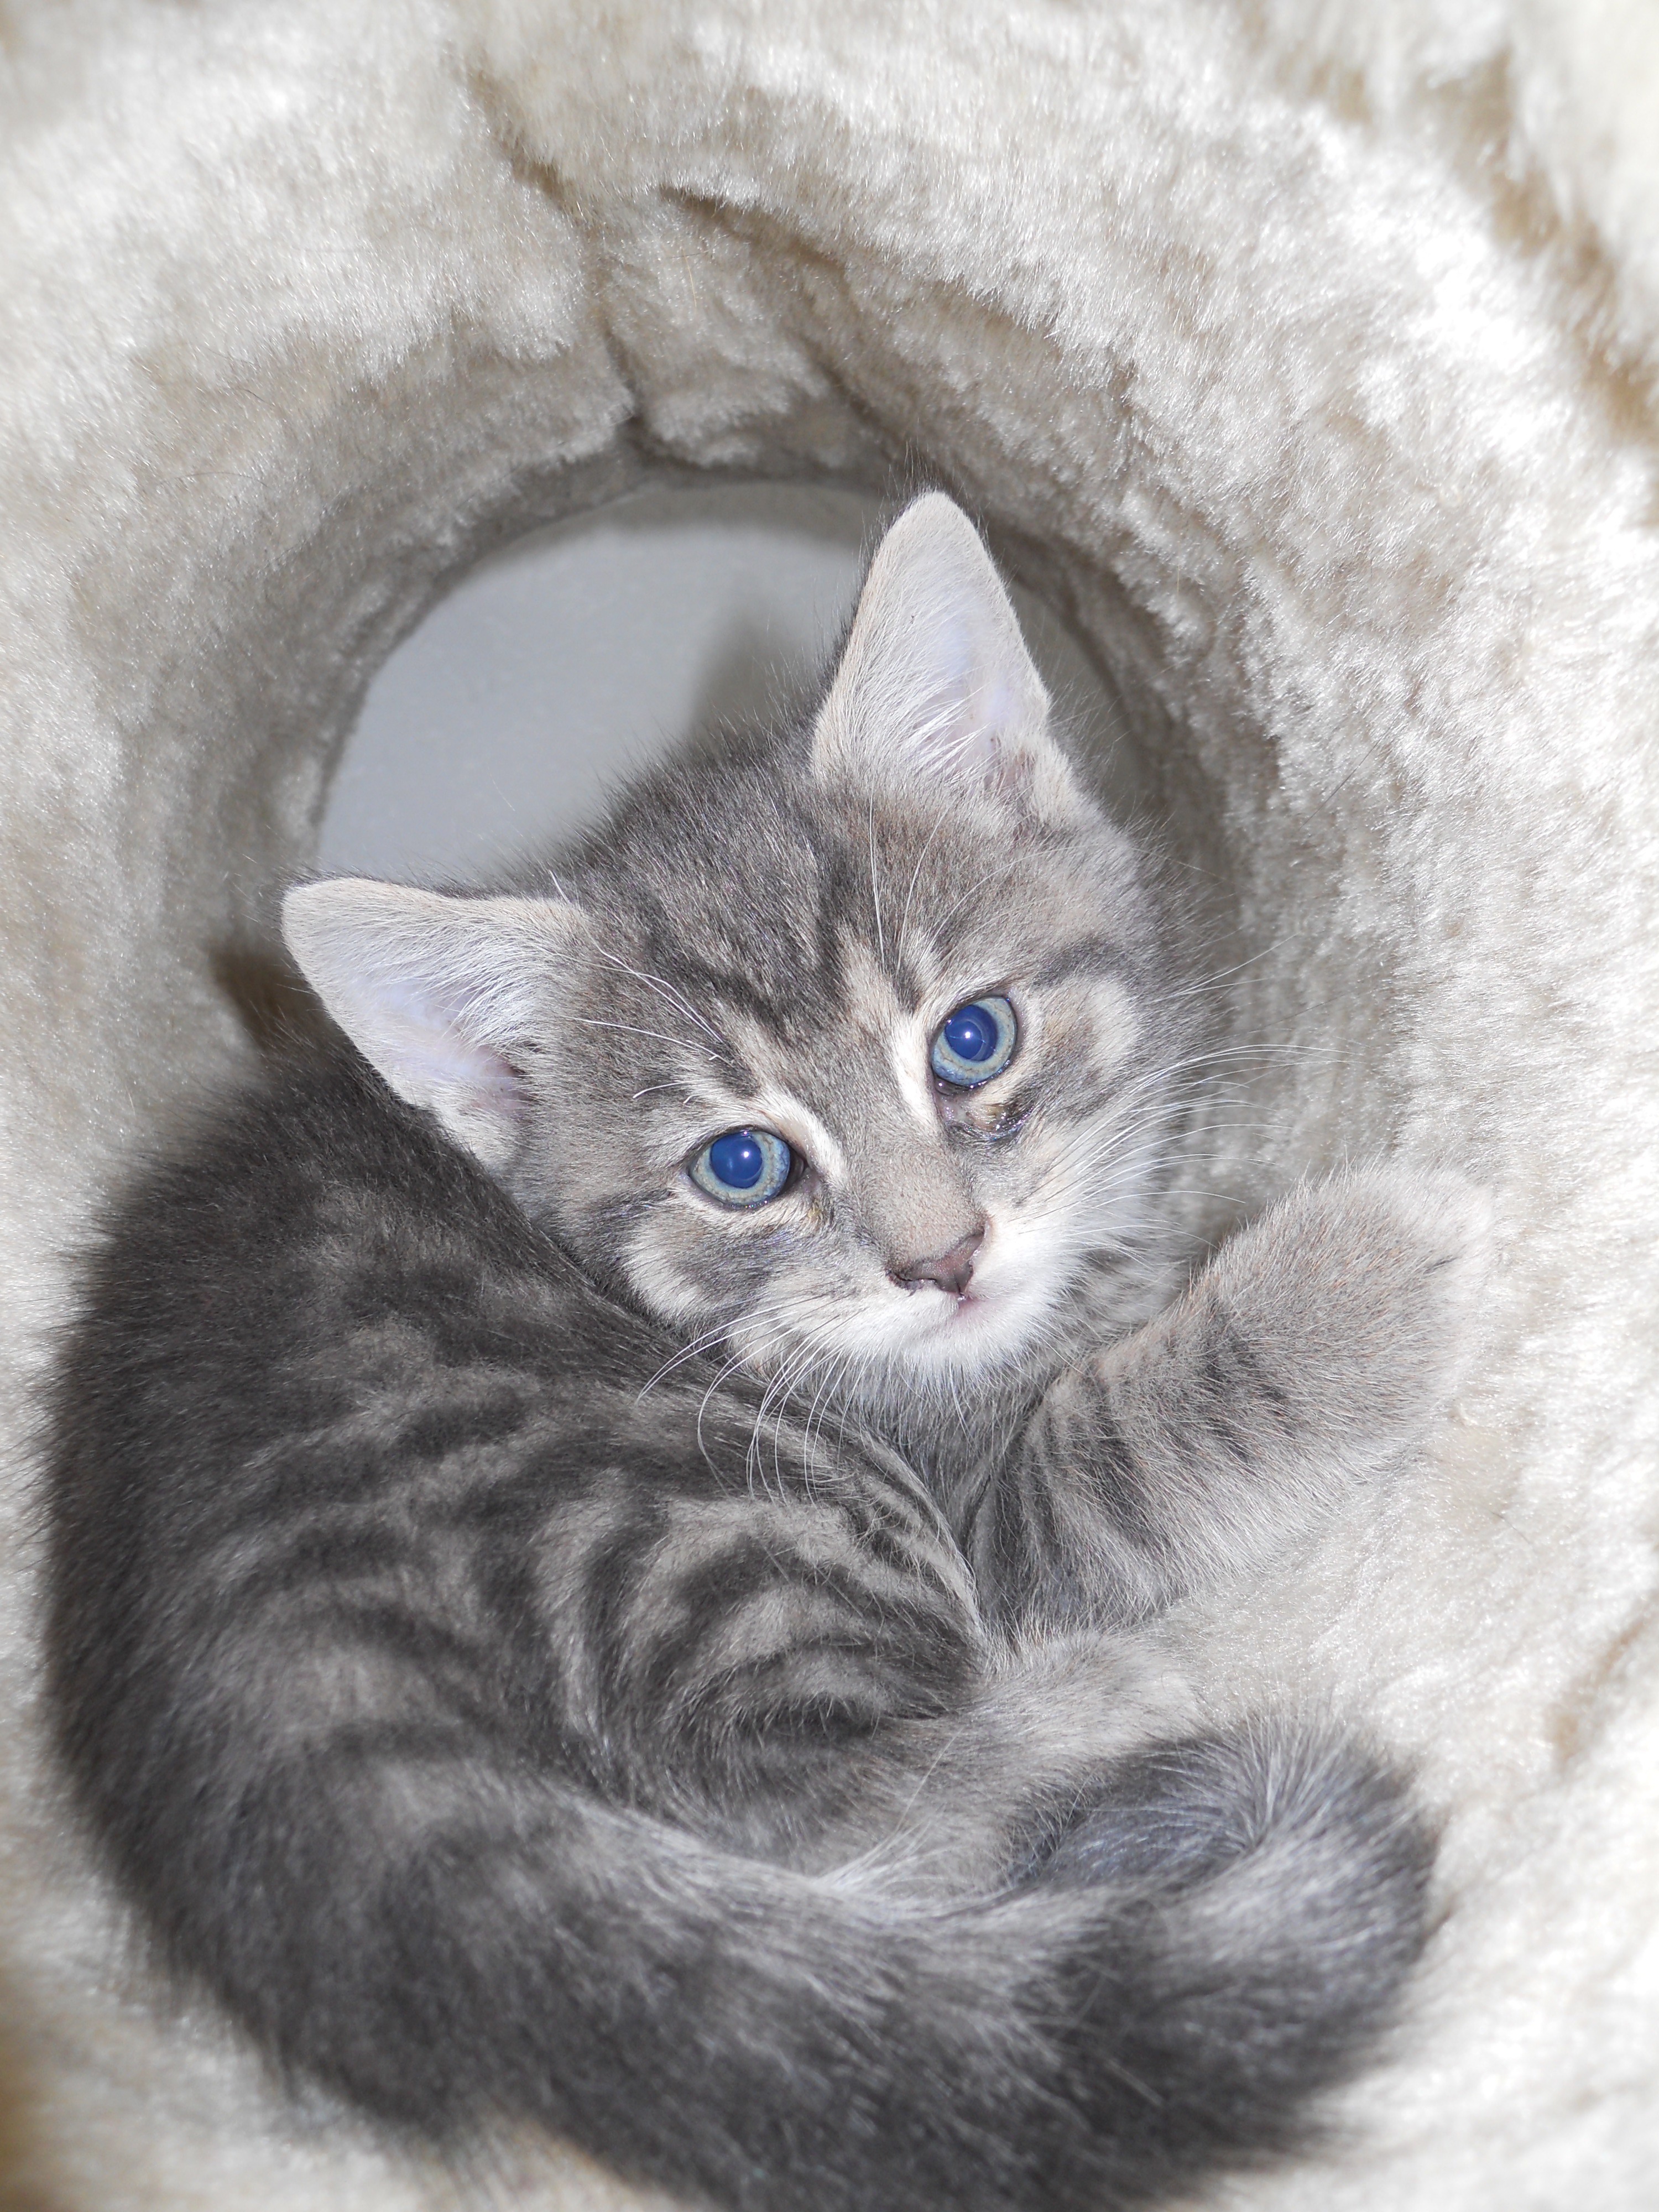
animal, cute, kitten, cat, mammal, whiskers, tiger, vertebrate, british shorthair, young cat, european shorthair, chartreux, russian blue, small to medium sized cats, cat like mammal, carnivoran, nebelung, domestic short haired cat, domestic long haired cat, british semi longhair